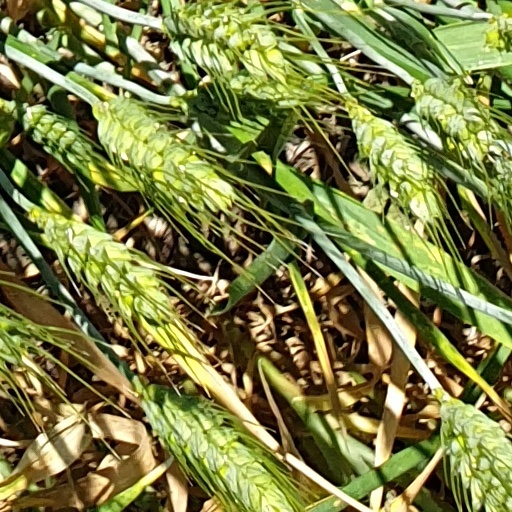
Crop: wheat